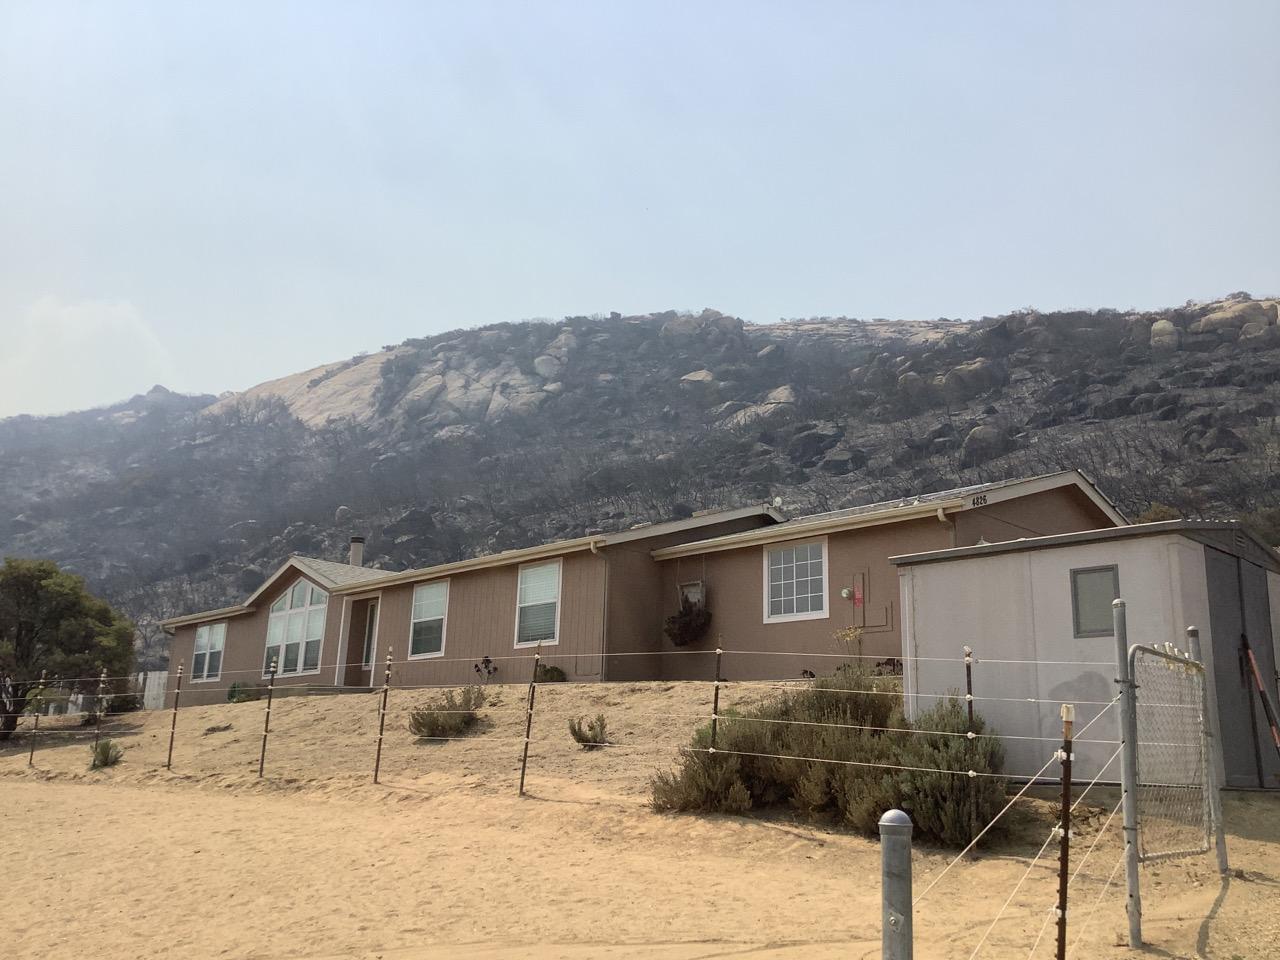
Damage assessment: no_damage